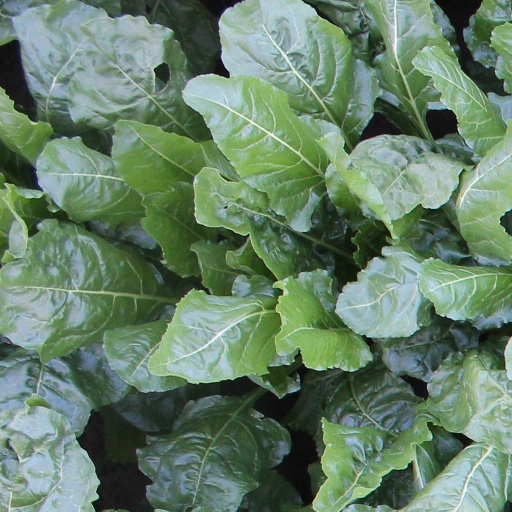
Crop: sugar beet